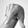
ASL letter: Q